Success Academy Charter Schools

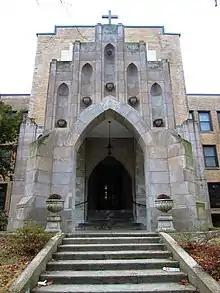
Mother Cabrini High School was one of the facilities that the city arranged for Success Academy to move into (Success Academy Washington Heights)

In 2014, an assistant teacher made a video recording of a colleague publicly scolding a student who failed to answer a question correctly and tearing up the student's paper. Education experts stated that the teacher's behavior was inappropriate and discouraged learning. A 2015 article in "The New York Times" reported that discipline, social pressure, positive reinforcement, and suspension are applied to students, as teachers are rewarded for better behavior and performance. Former teachers claimed that they quit because they disagreed with Success' punitive approach to students.